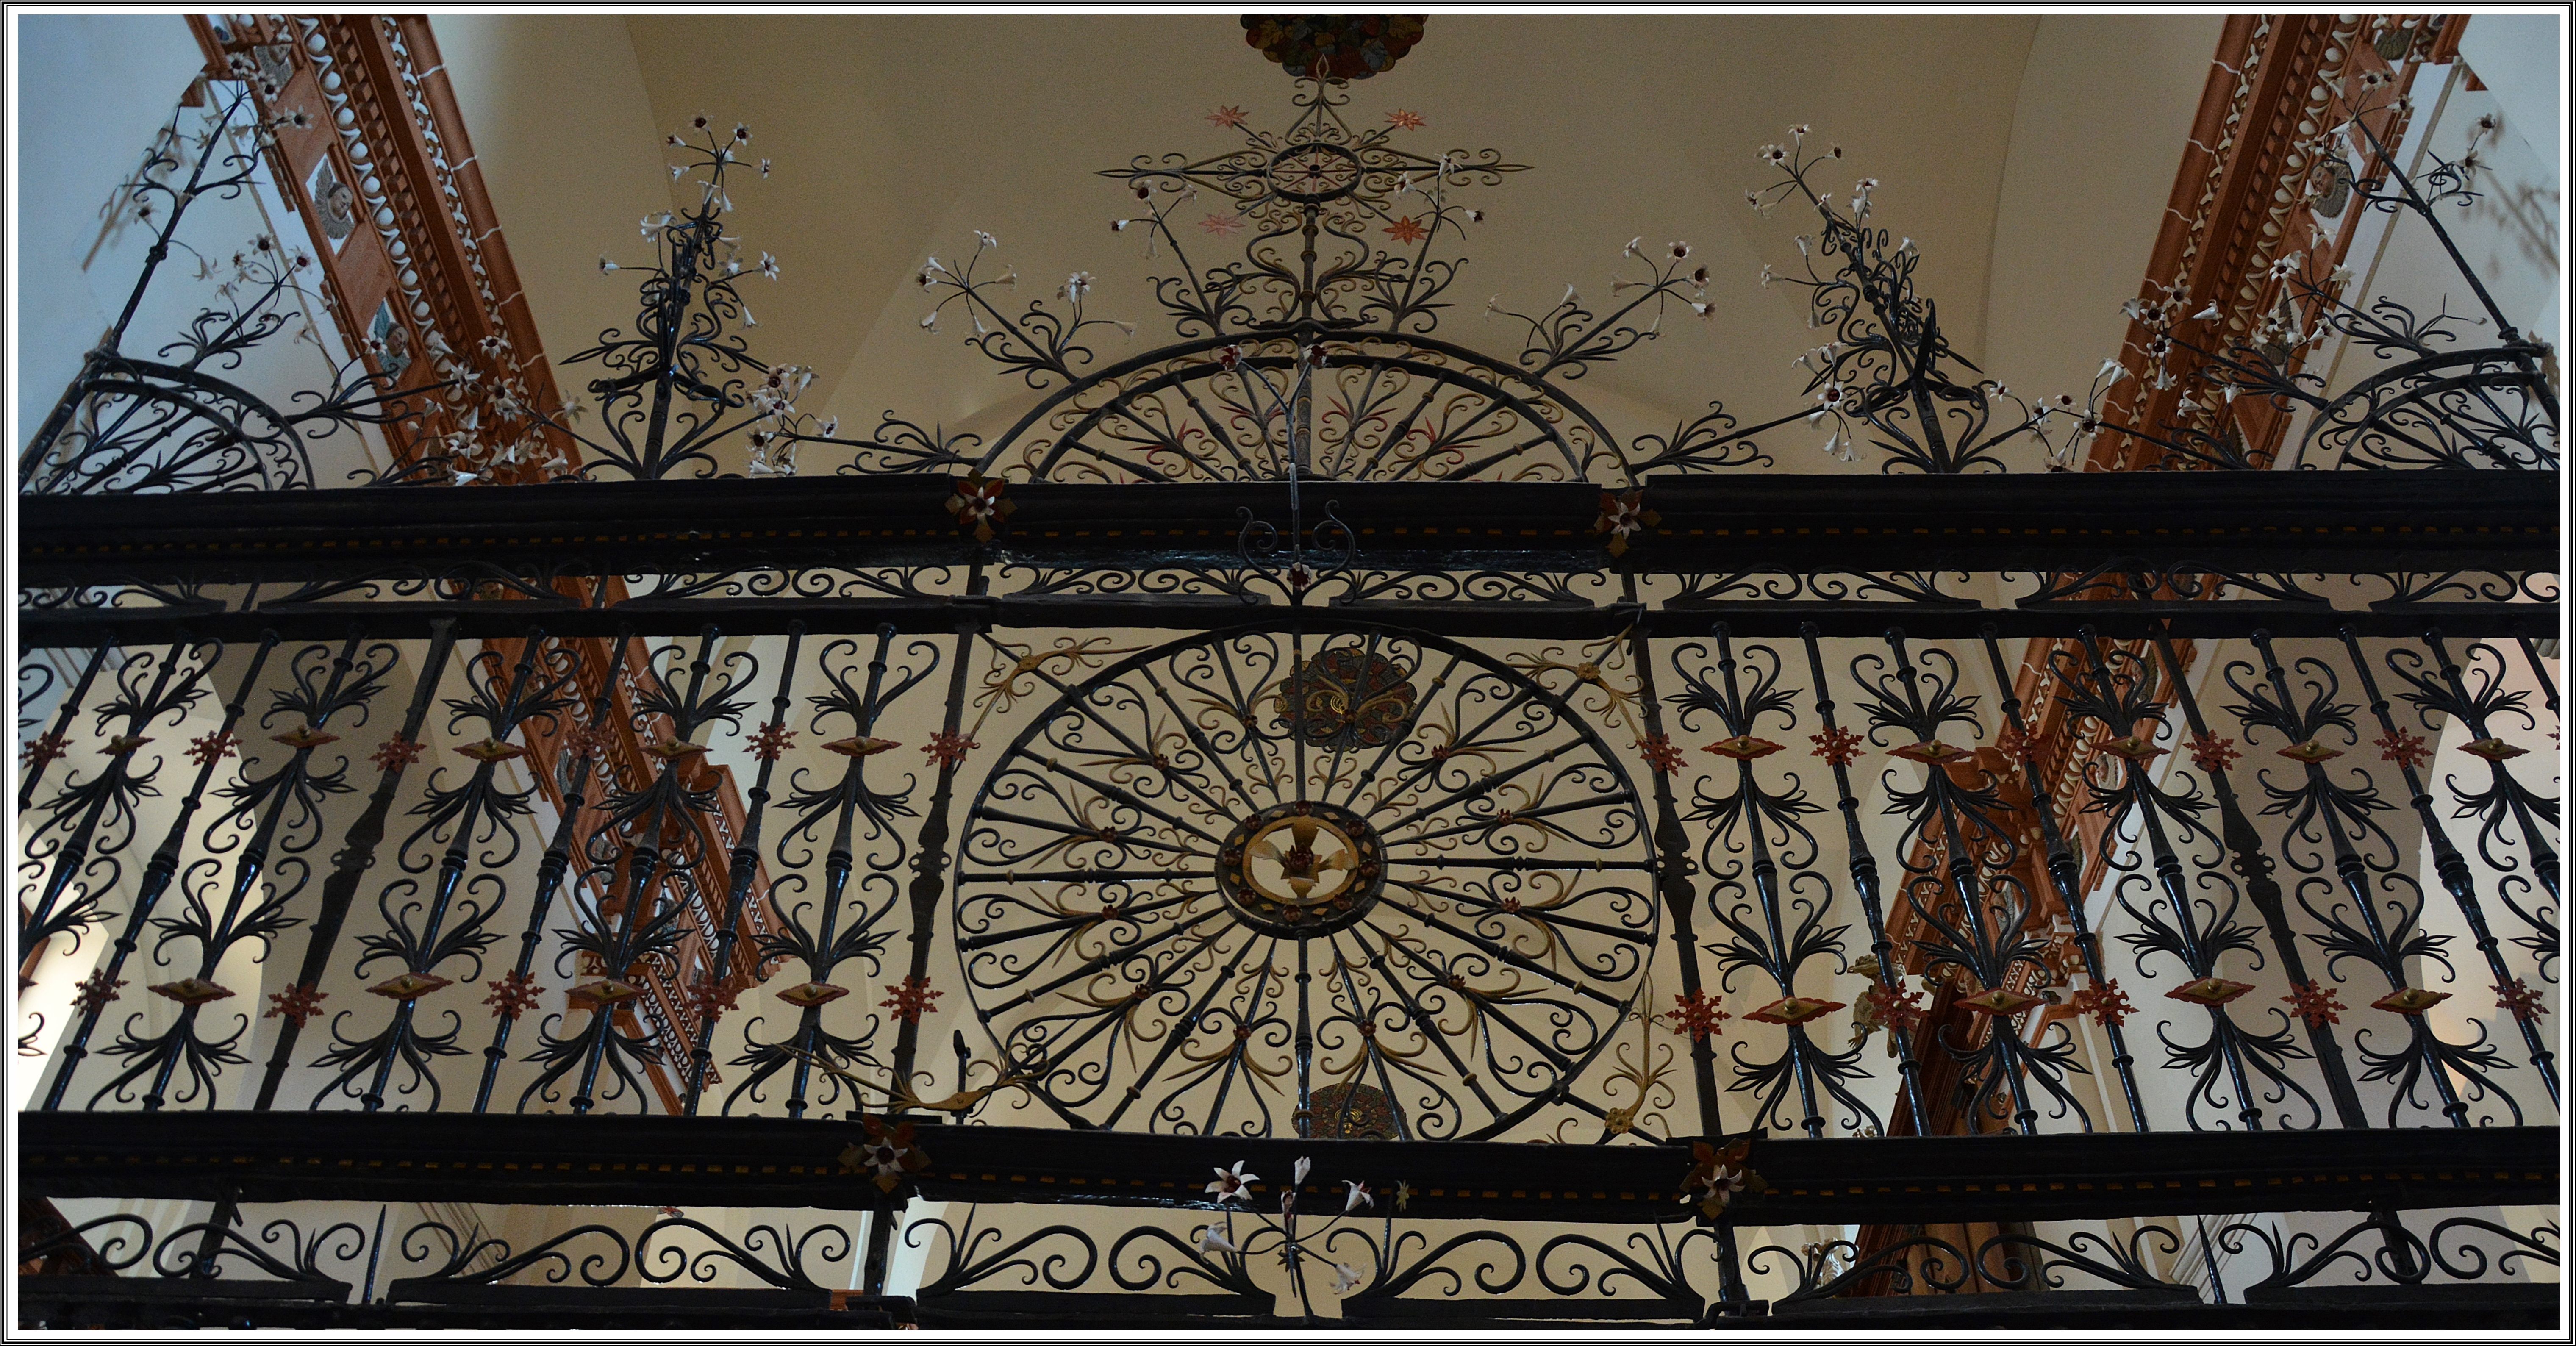
wood, window, glass, metal, lighting, material, stained glass, symmetry, larioja, iron, alfaro